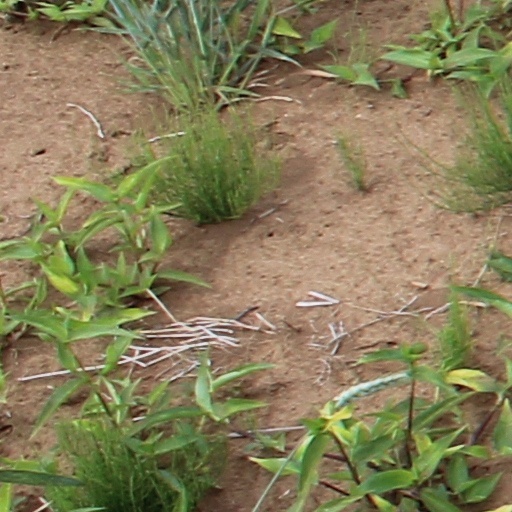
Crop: wheat